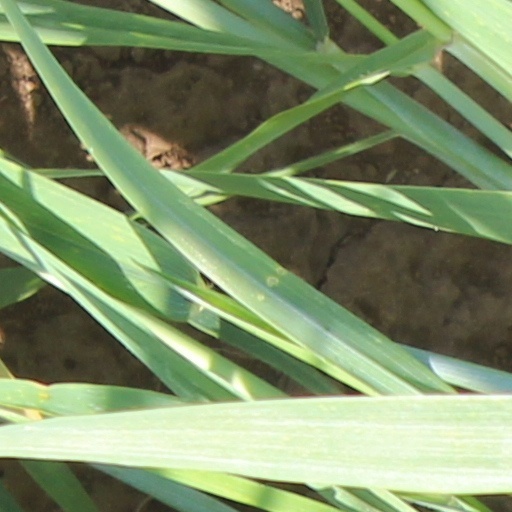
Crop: wheat